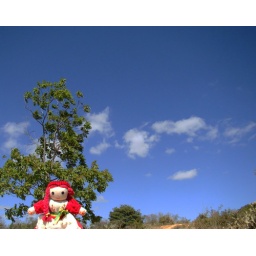
I like so much walking in nature and see all the green and blue sky.